Ógra Shinn Féin

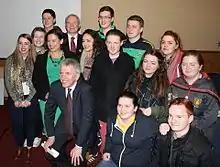
Sinn Féin Republican Youth members with Sinn Féin President Mary Lou McDonald and the late Martin McGuinness at Máirtín Ó Muilleoir's Westminster election launch in February 2015.

As part of the transformation of the Provisional Republican Movement to reflect changing realities brought about by the peace process, a decision was taken to change the logo, and at the 2004 National Congress the green star and orange graffiti-style logo was adopted. The logo was again changed at the 2006 Congress when the current logo, incorporating the words "Ógra Shinn Féin", the Starry Plough, the Sunburst Flag and the "Freedom Lark" was adopted. Ógra Sinn Féin has been criticised by the Young Unionists for failing to remove the petrol bomb logo from a number of its wall murals.